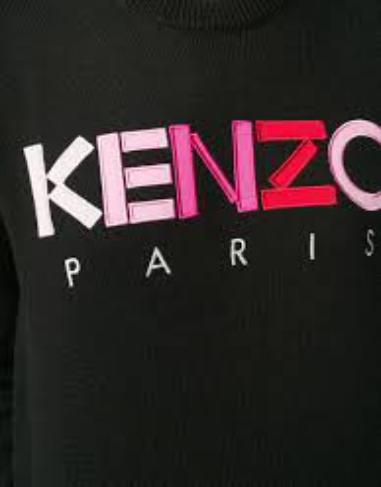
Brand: Kenzo
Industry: Clothes